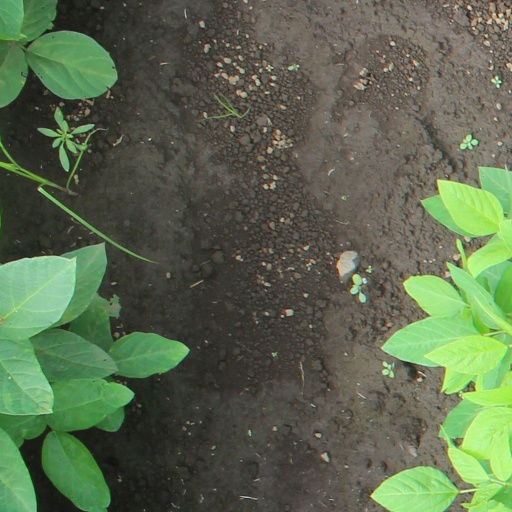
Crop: soybean